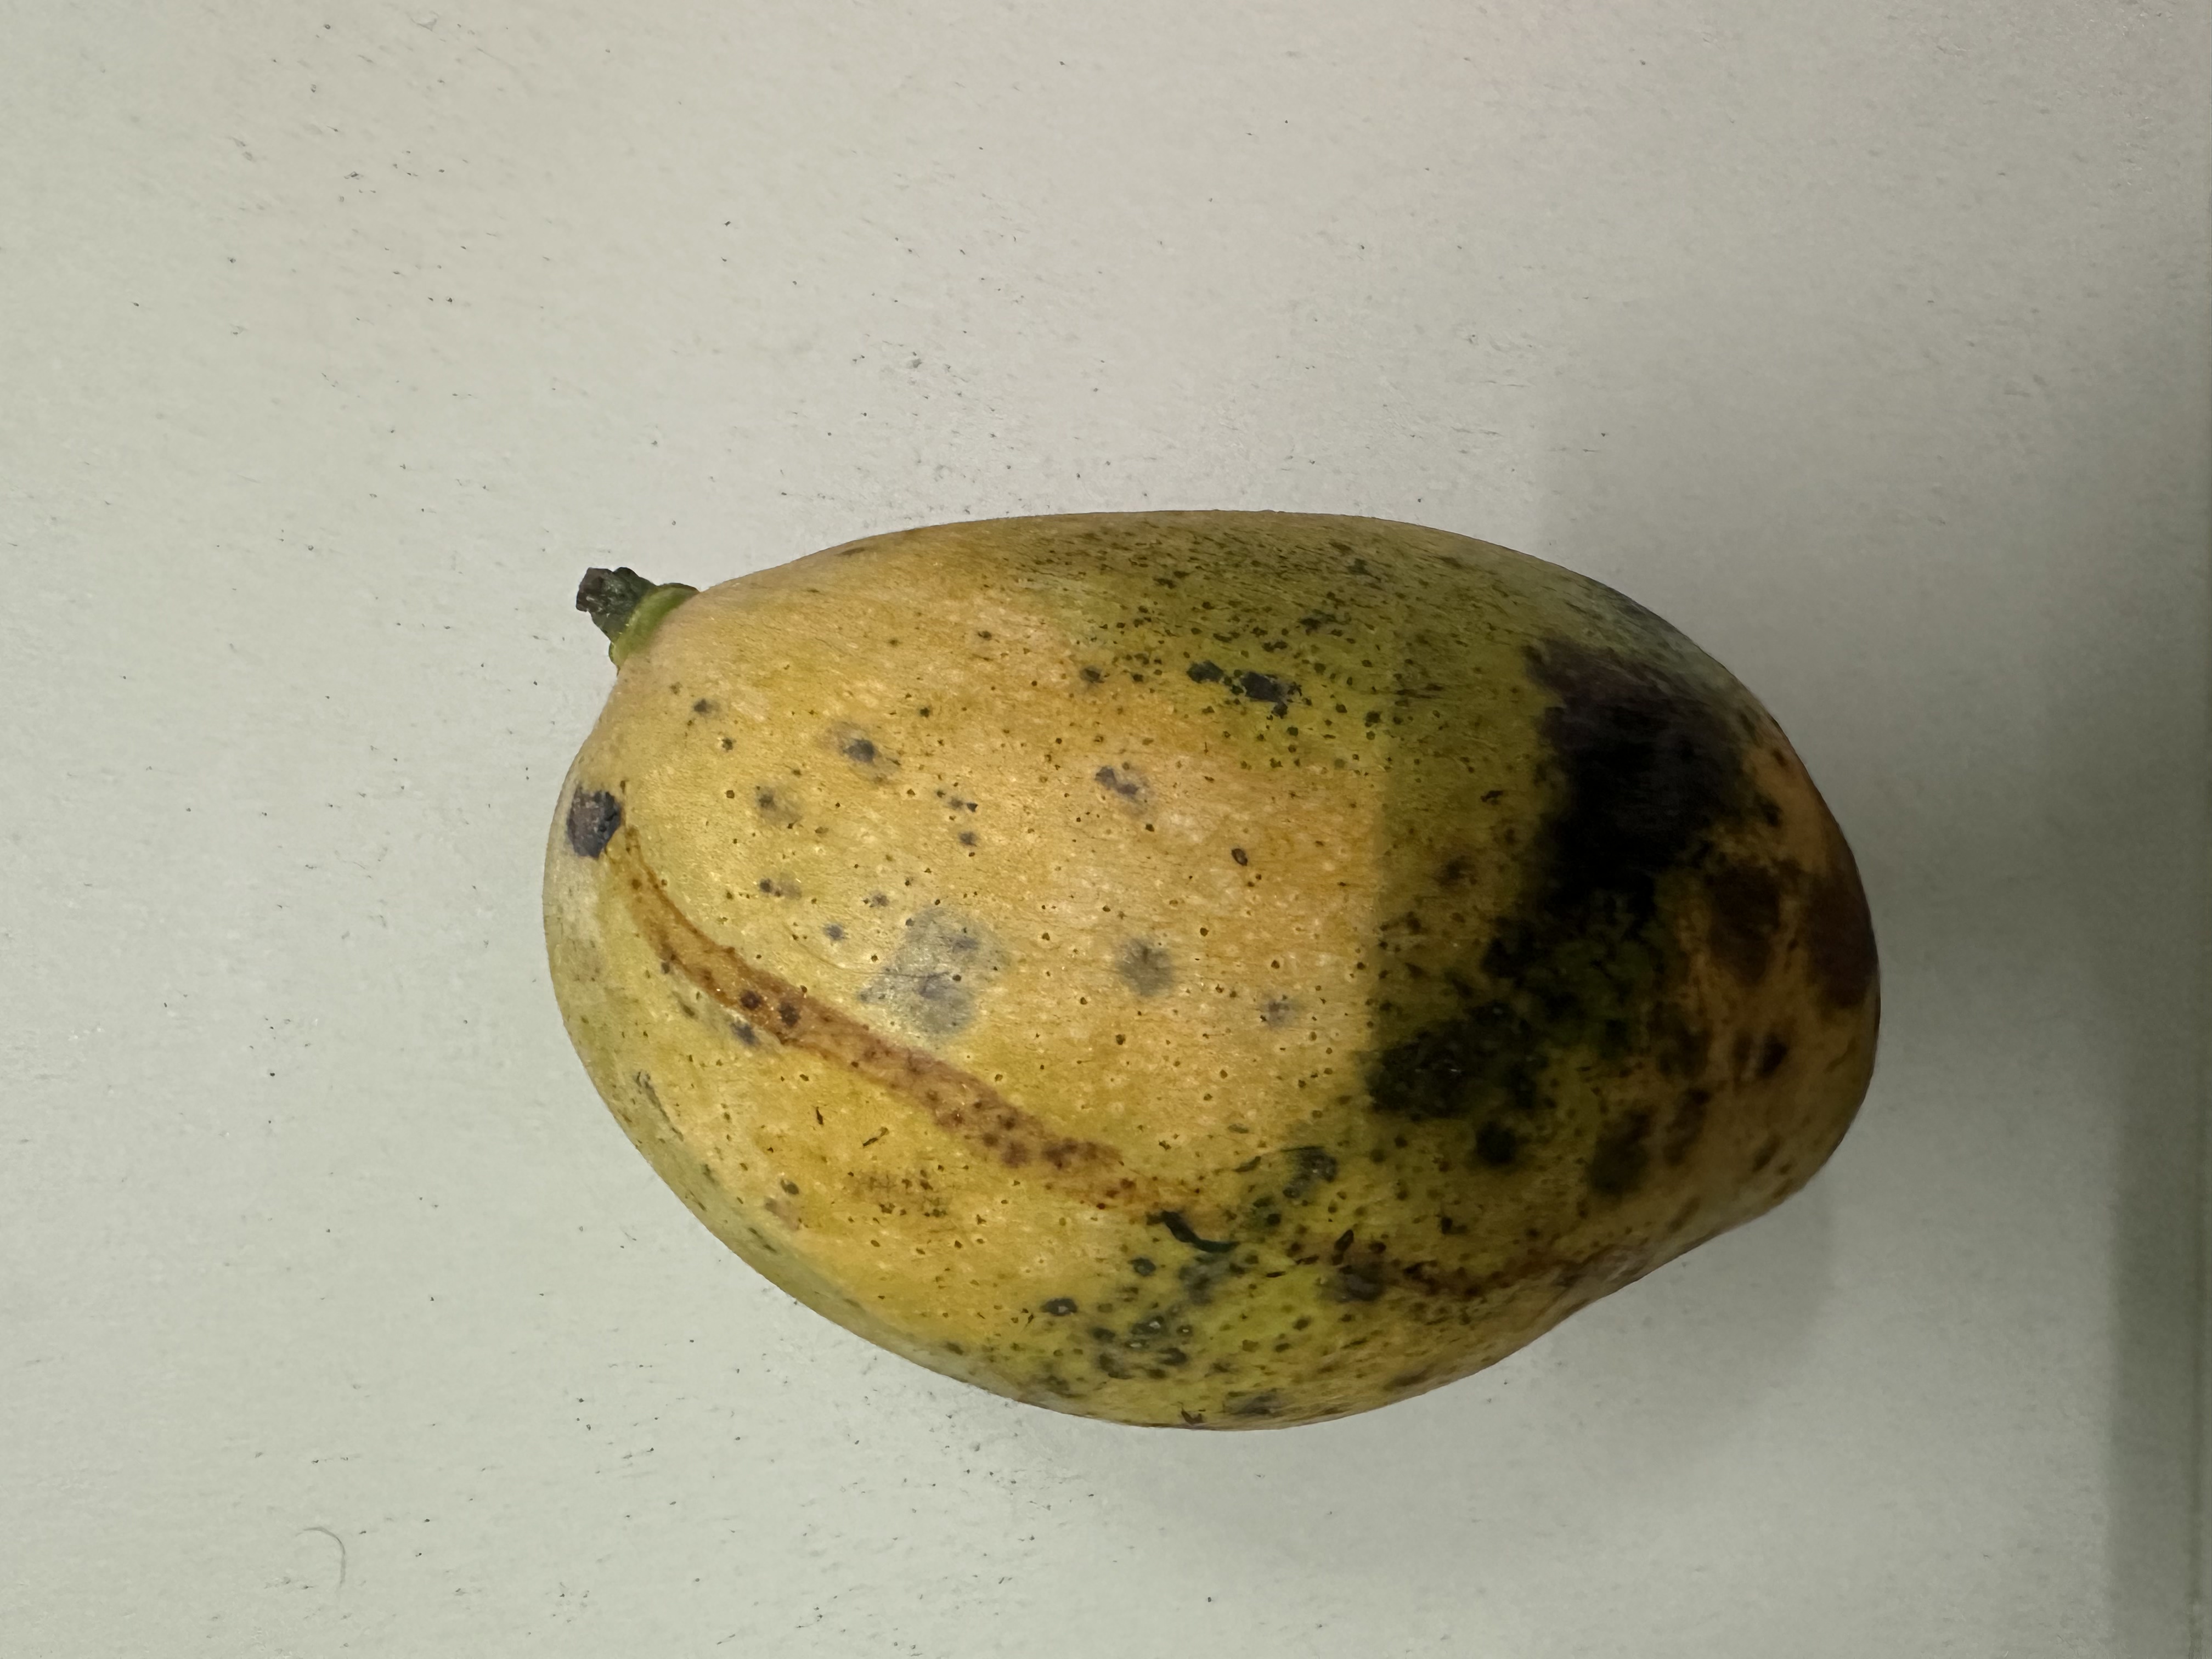
Mango variety: Mollika